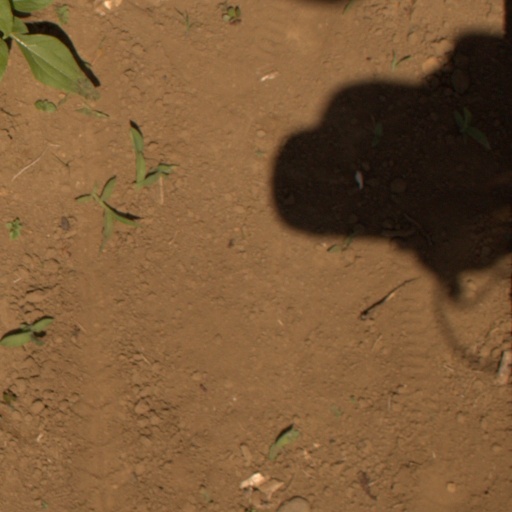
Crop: Jerusalem artichoke